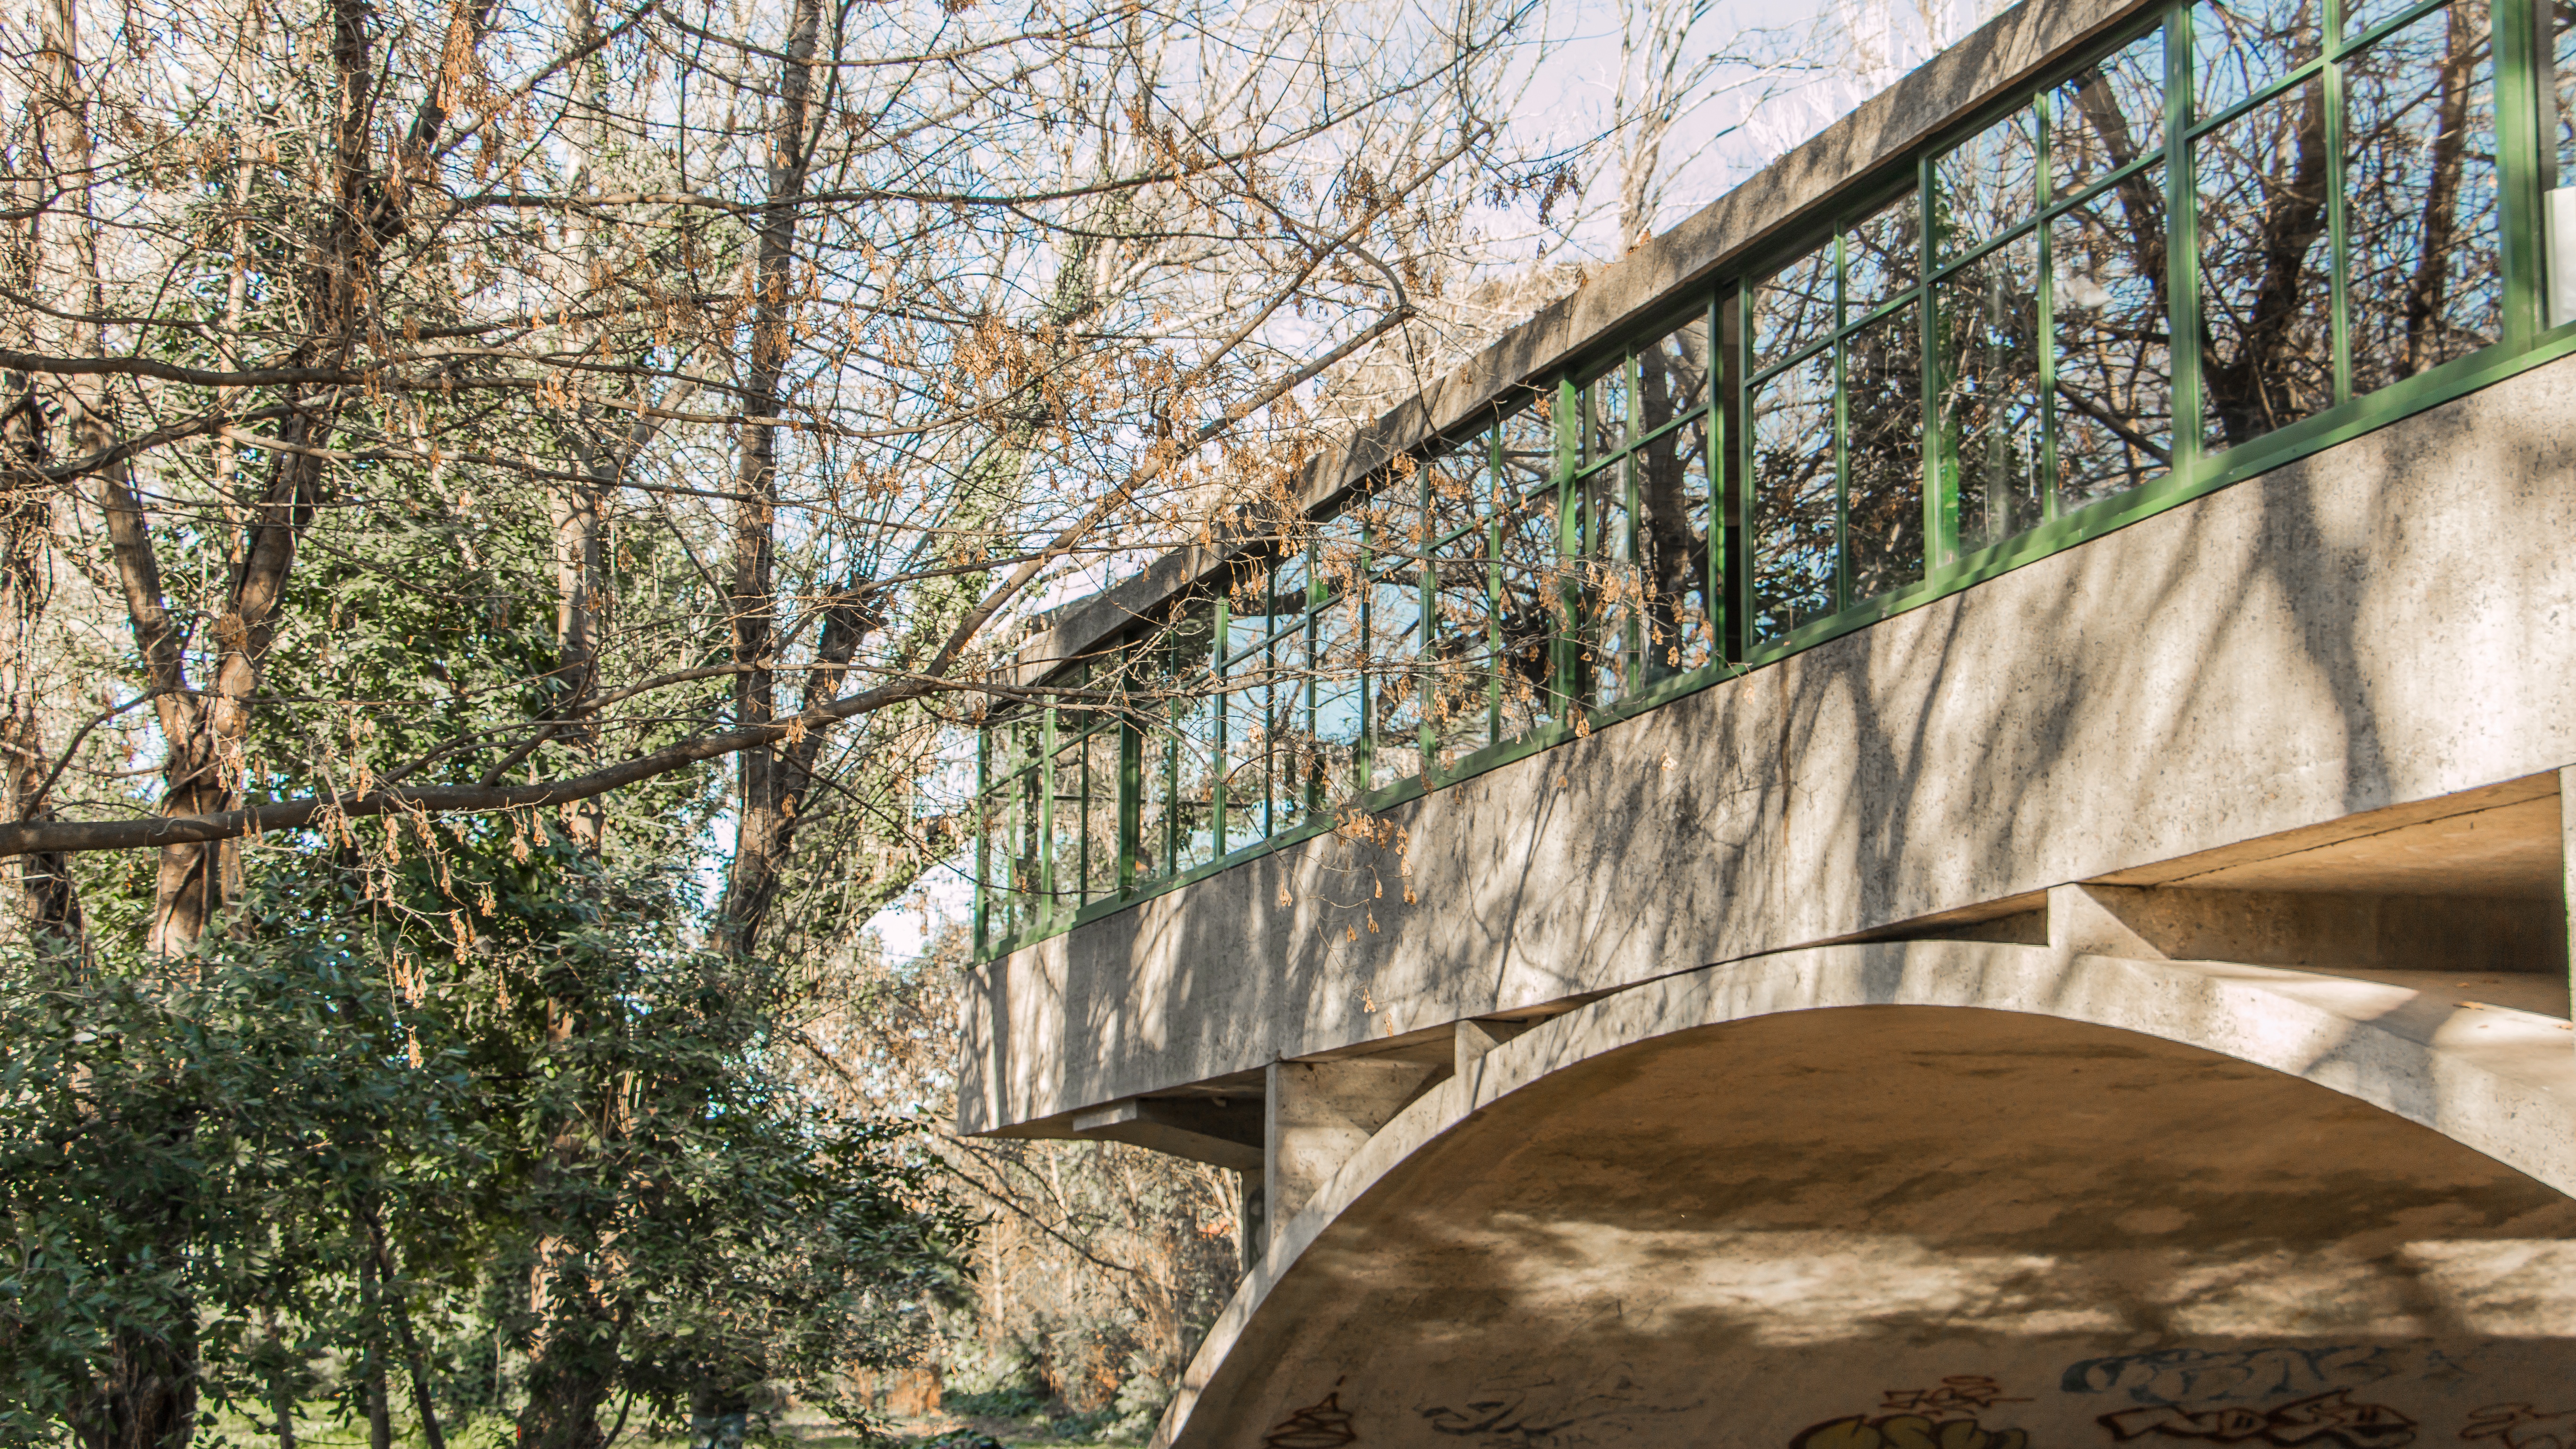
architecture, bridge, house, window, wall, stone, facade, modern, waterway, stone house, mar del plata, nonbuilding structure